Yun Chi-chang

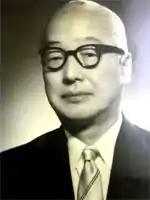
Yun Chi-chang (1949)

Yun Chi-chang (1899–1973) was a South Korean diplomat, politician and businessman. Nicknamed Namgye, he was the brother of Yun Chi-wang and half-brother of Yun Chi-ho.